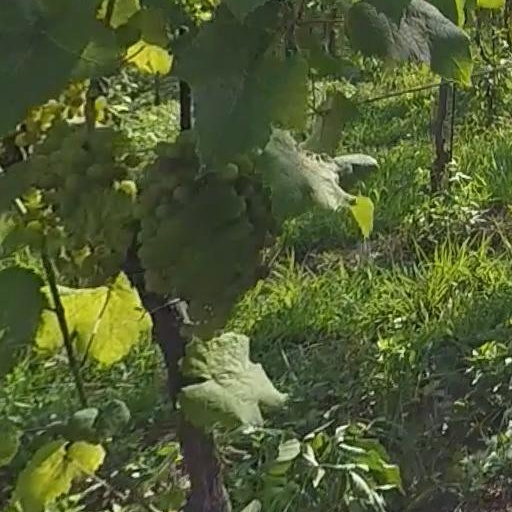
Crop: grape